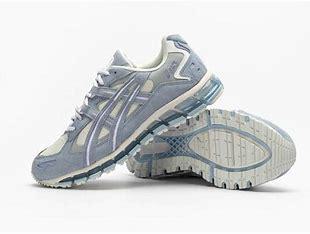
Brand: Asics
Model: Gel Kayano 5 360